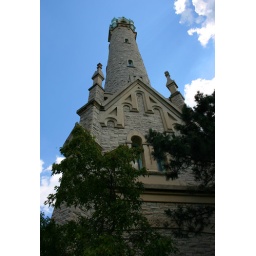
Old water tower in Milwaukee